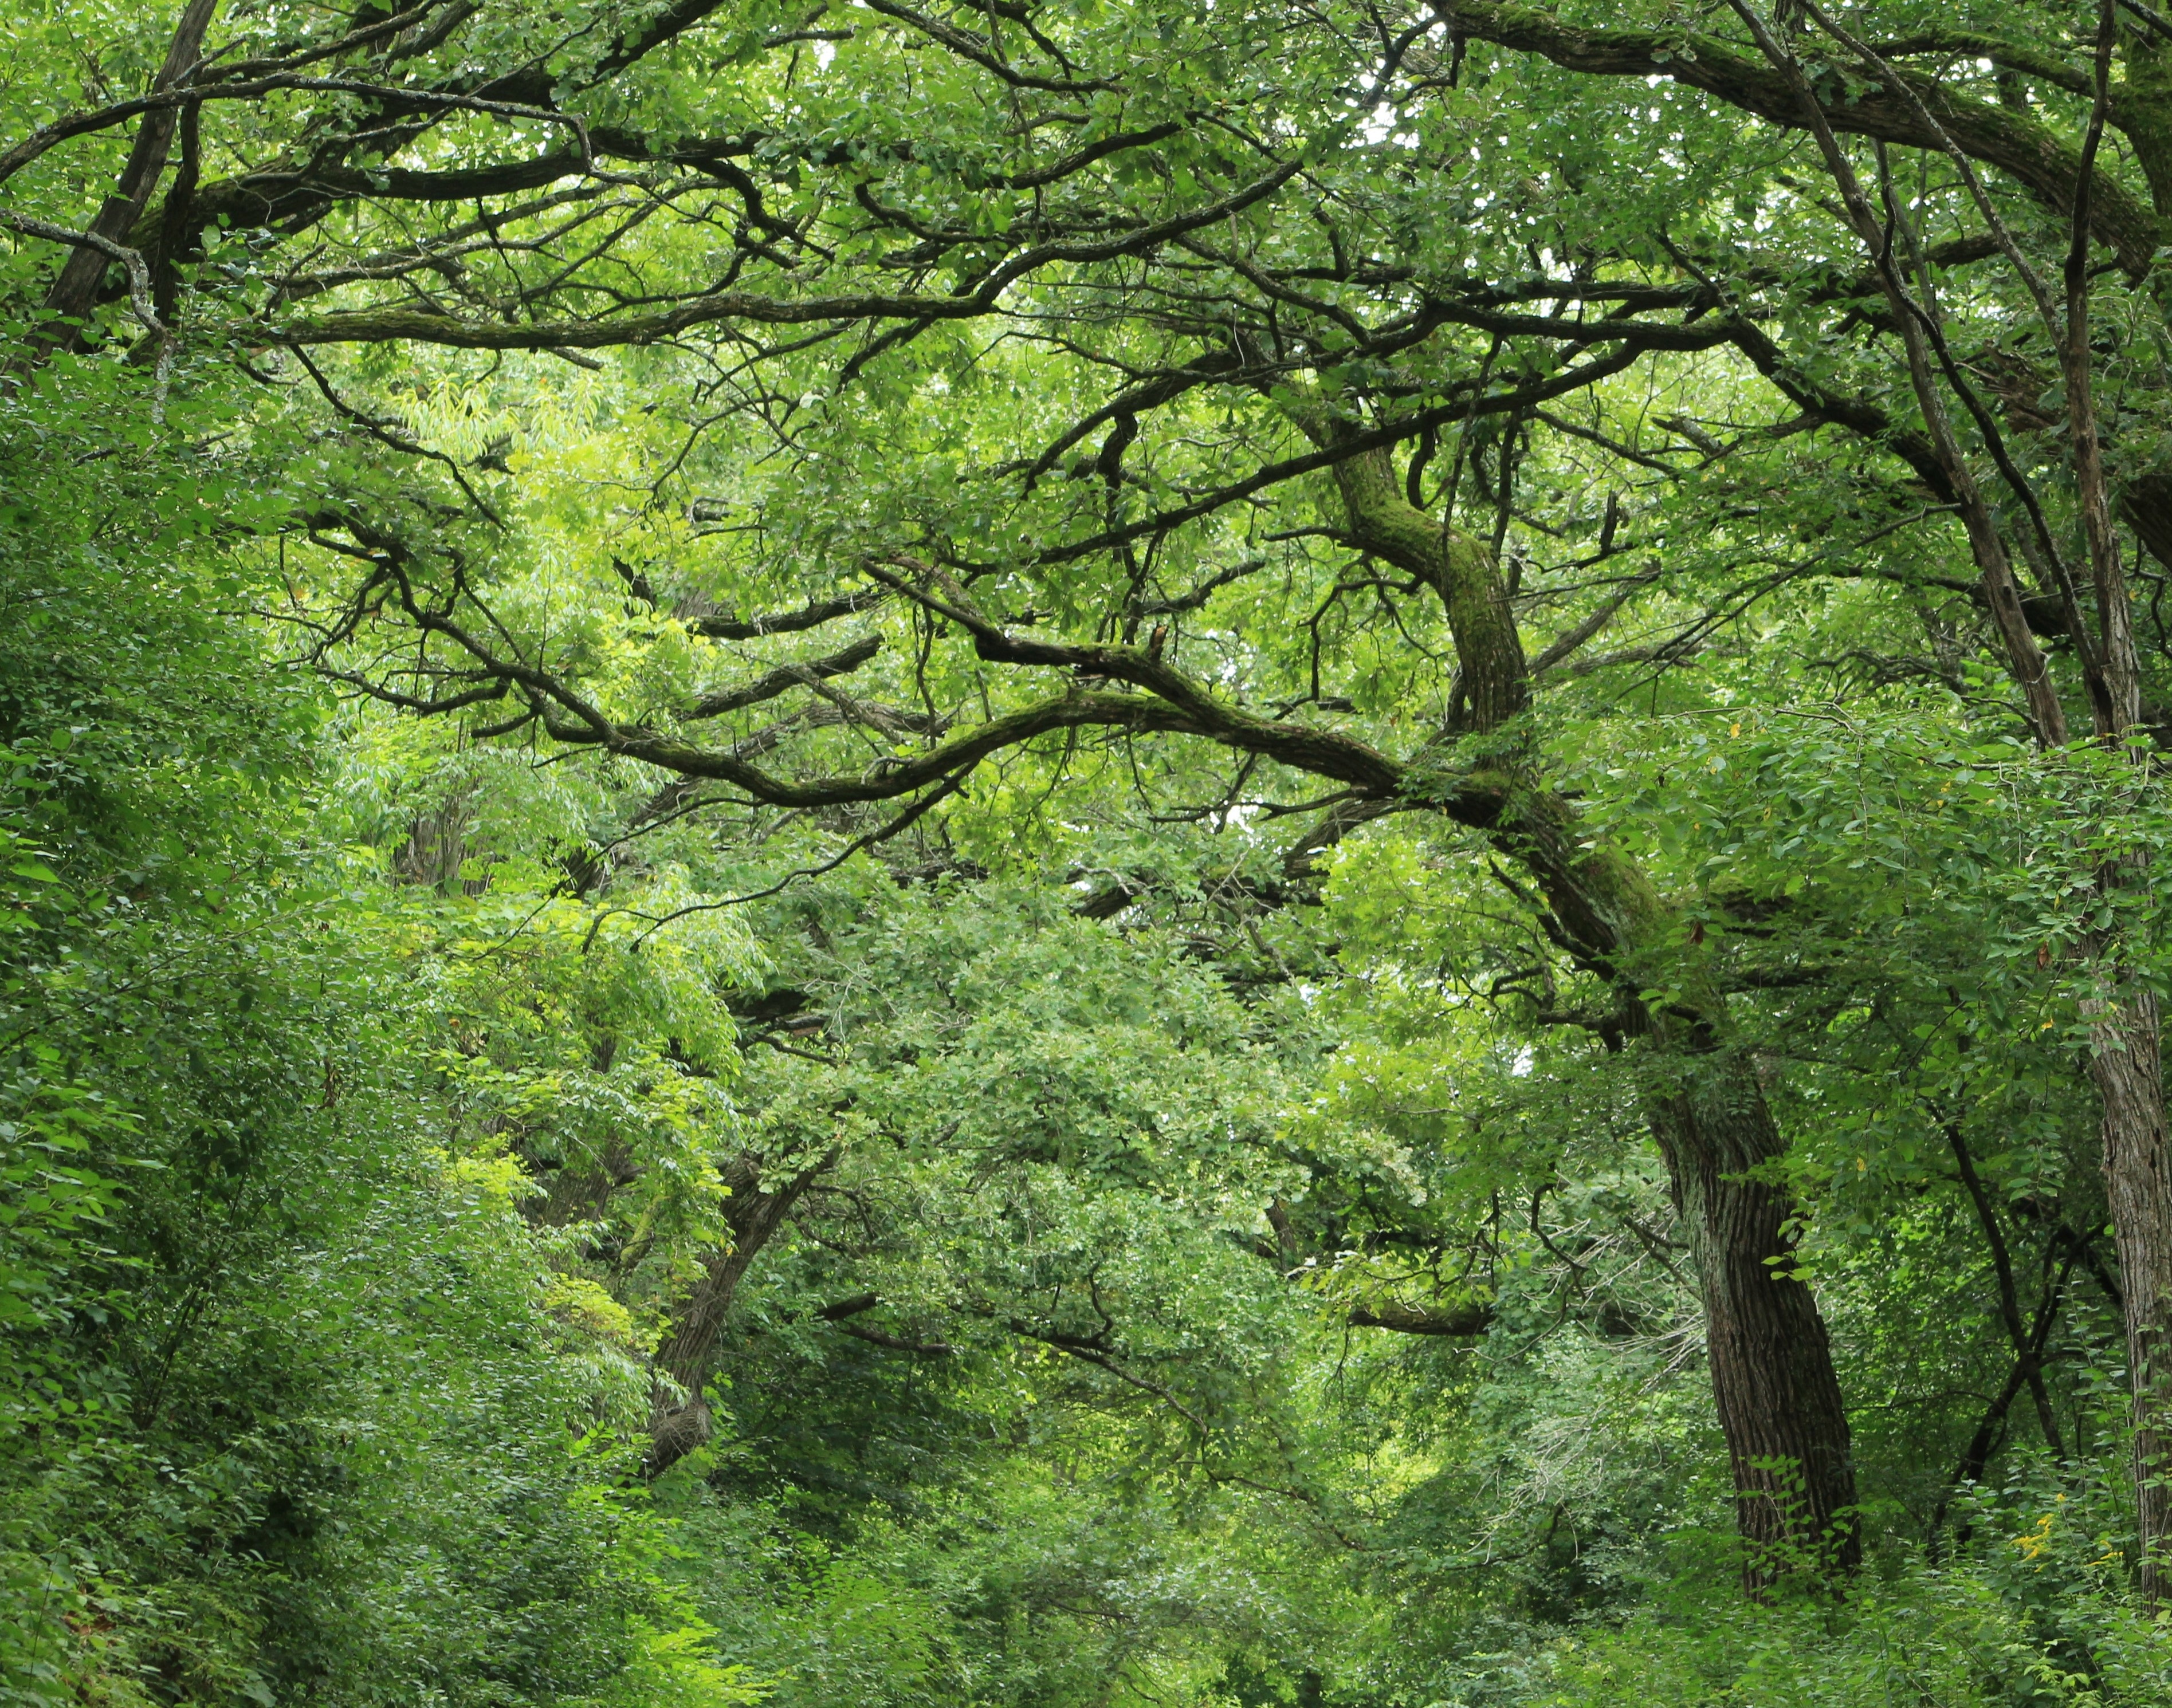
landscape, tree, nature, forest, branch, plant, leaf, trunk, wild, green, jungle, natural, trees, woods, vegetation, rainforest, leafs, deciduous, woodland, habitat, ecosystem, biome, outdoor park, old growth forest, natural environment, woody plant, temperate broadleaf and mixed forest, temperate coniferous forest, land plant, riparian forest